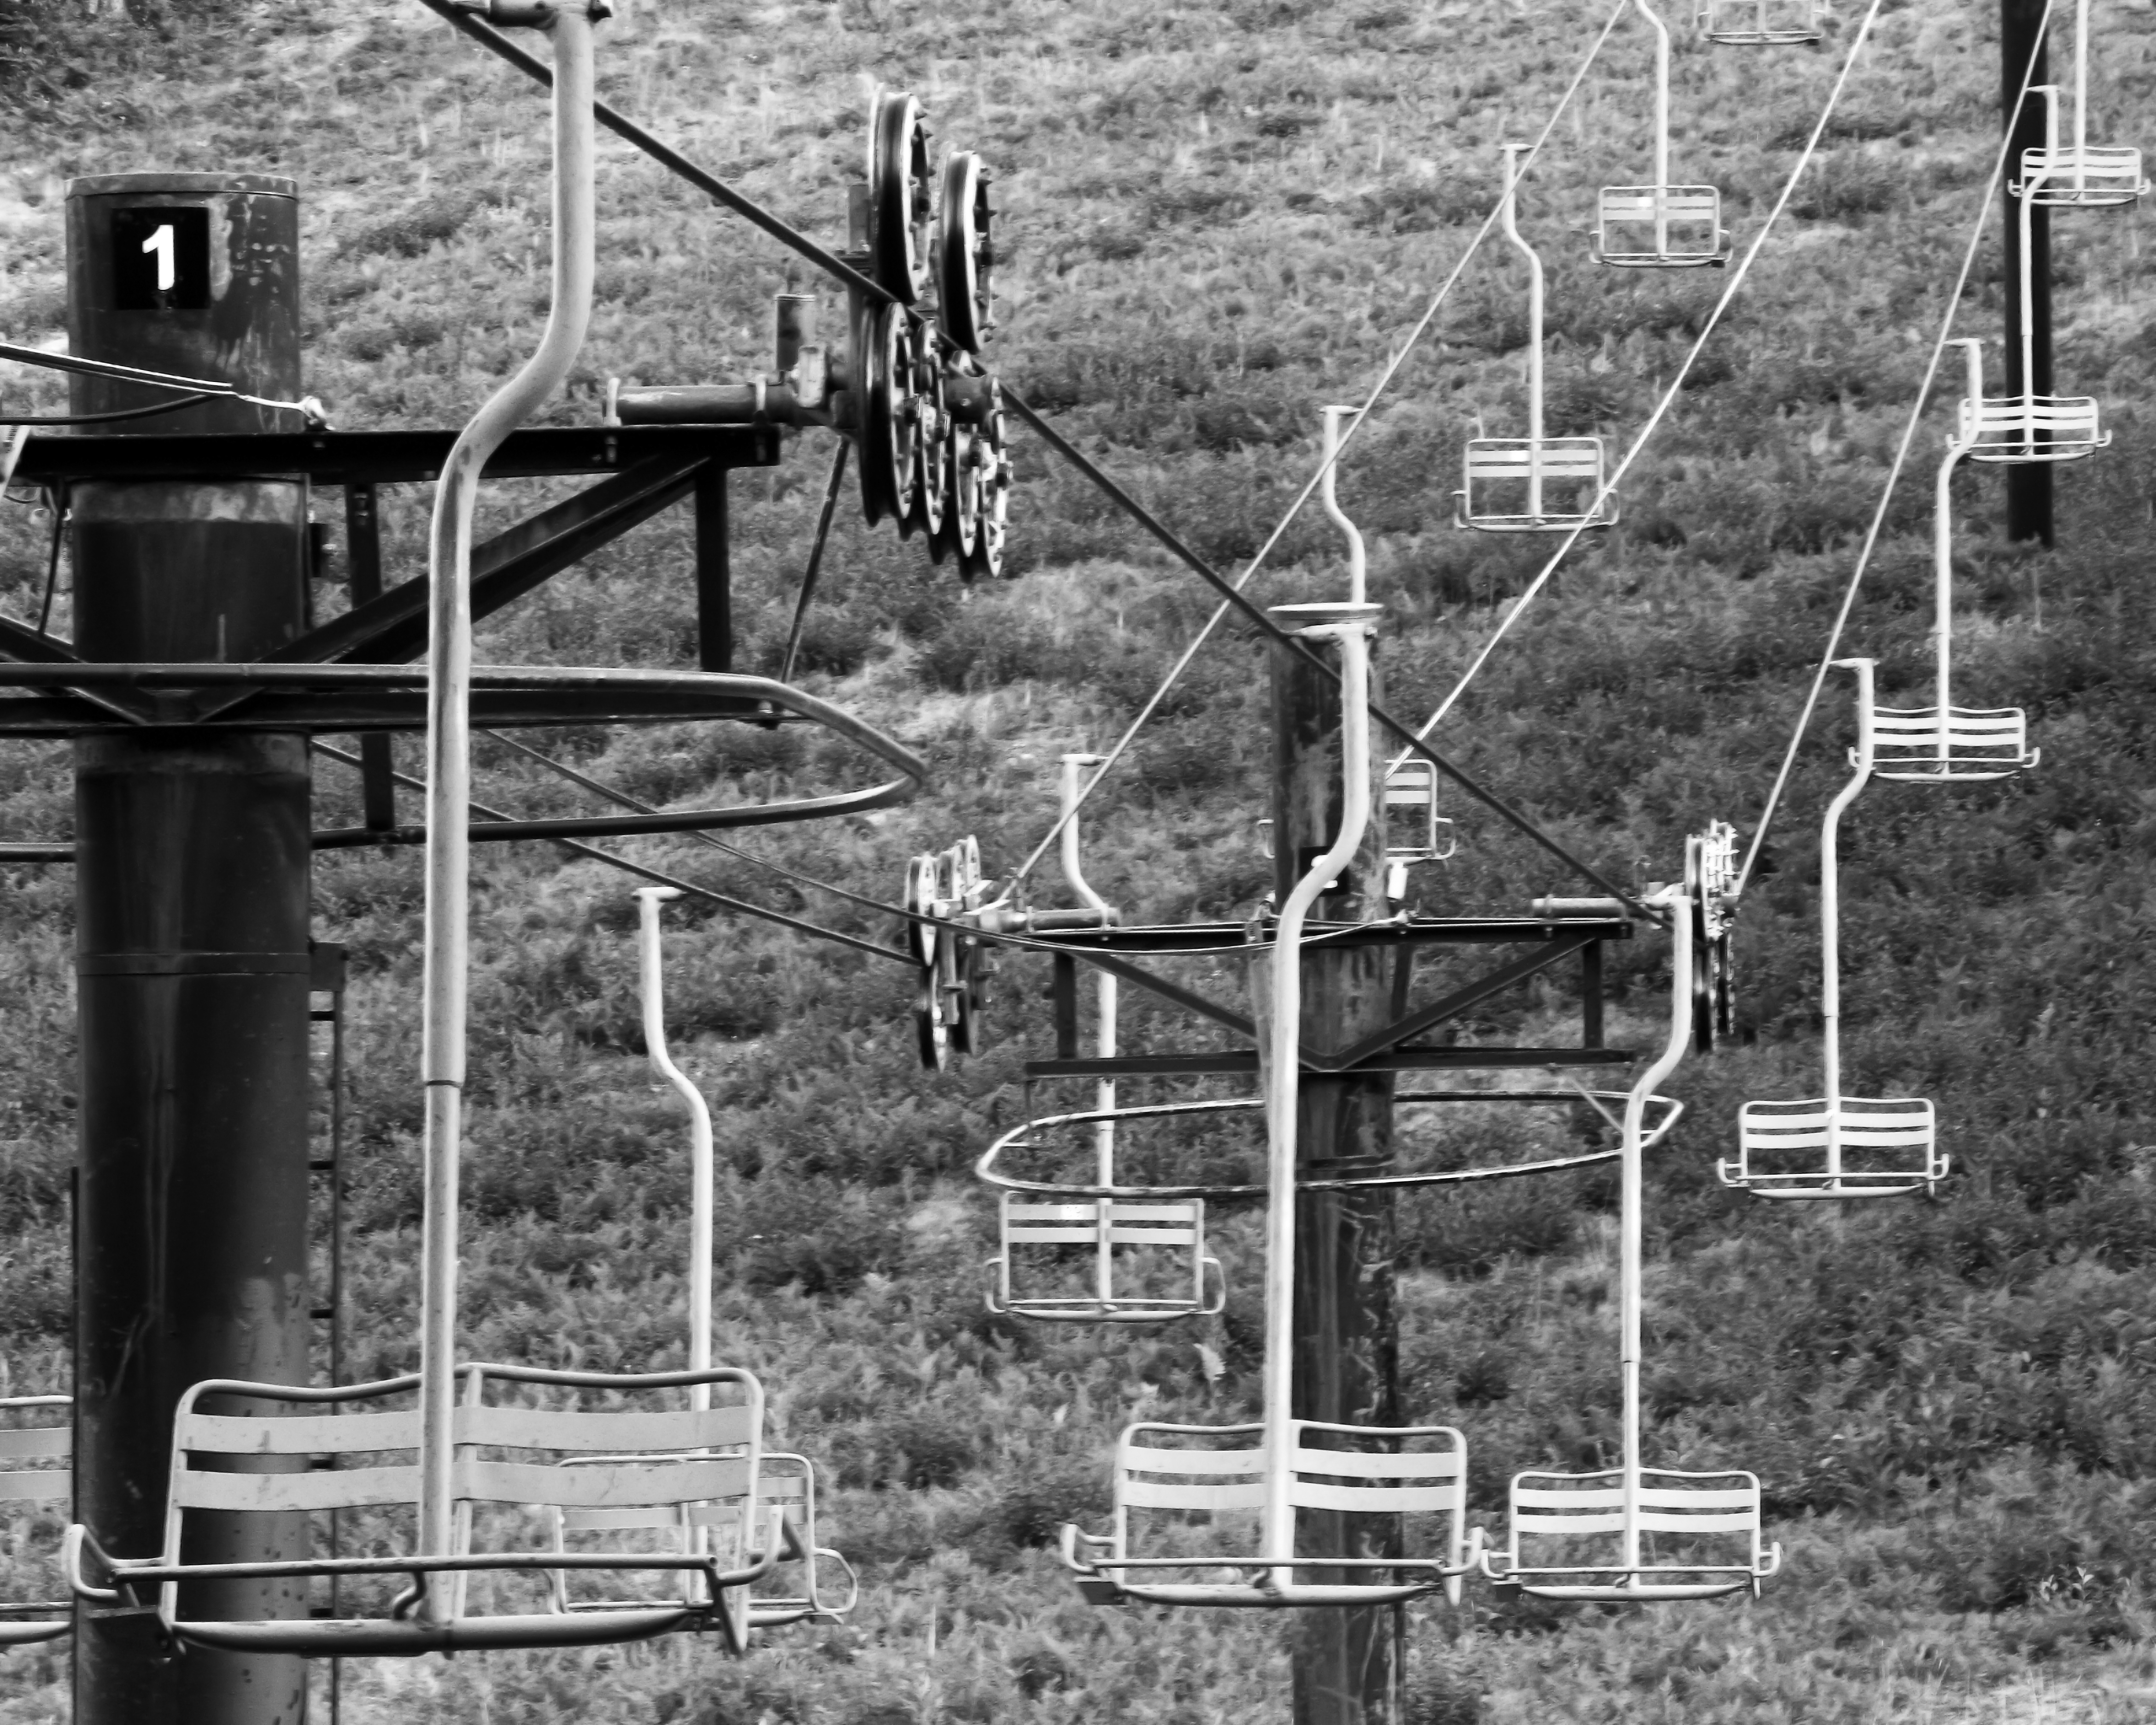
landscape, black and white, track, road, white, photography, transport, mast, black, electricity, monochrome, trip, season, hood, chairs, lift, the, mount, for, closed, oregon, ian, sane, monochrome photography, overhead power line